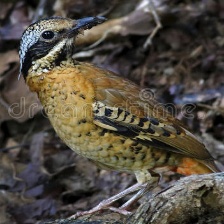
Species: EARED PITA
Scientific name: HYDRORNIS PHAYREI